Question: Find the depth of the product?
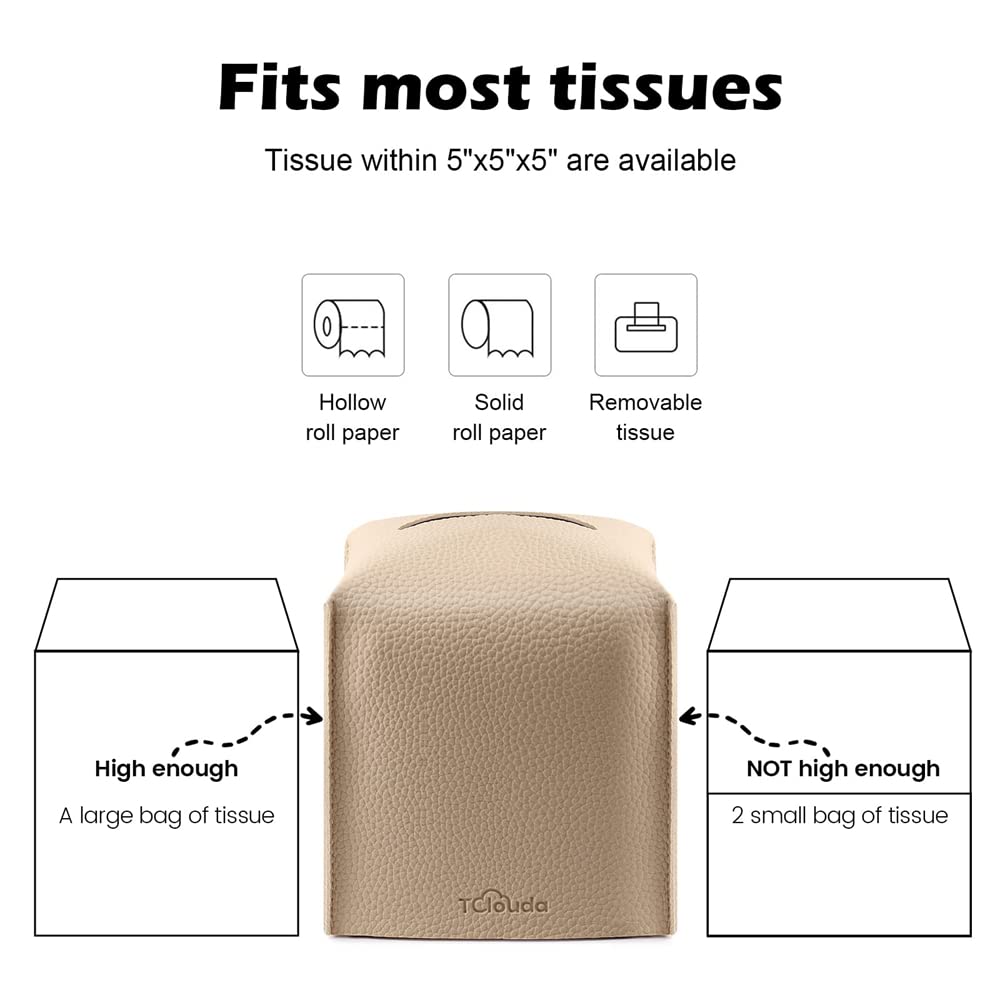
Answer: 5.0 inch